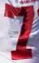
Number: 7